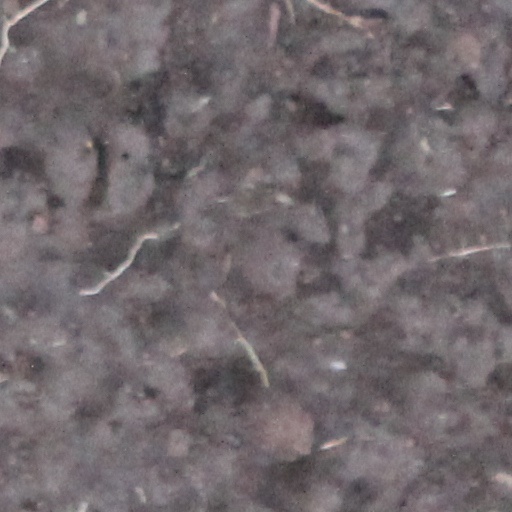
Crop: wheat